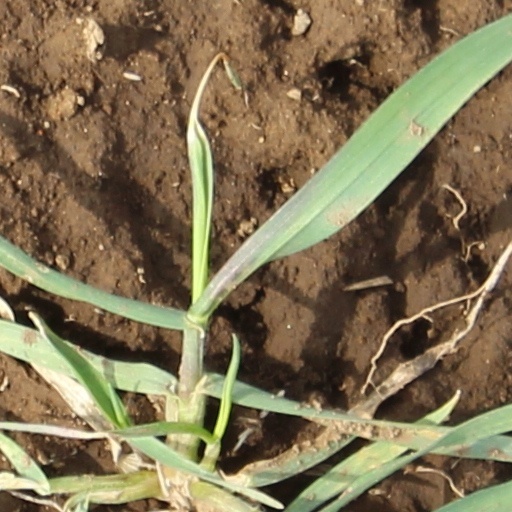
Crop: wheat